Virginia Bank and Trust Building

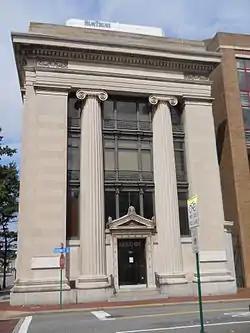
Virginia Bank and Trust Building, September 2013

Virginia Bank and Trust Building, also known as the Auslew Gallery Building, is a historic bank building located at Norfolk, Virginia. It was designed by the architectural firm of Wyatt & Nolting and built in 1908–1909. It is a four-story, Beaux Arts style building. It features Doric order and Ionic order engaged columns and pilasters.